Portuguese Macau

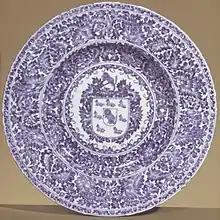
Qing dynasty porcelain plate for the Portuguese market.

The loss of several commercial markets, although very harmful to Macau, was not fatal for the merchants and inhabitants of the city. The transition from the Chinese Ming dynasty to the Manchu Qing dynasty, which lasted several years, caused strong instability in the Chinese Empire and made the internal markets of China and all of Southeast Asia uncertain, fatally affecting the commercial activity of the residents of Macau. In addition to living in uncertainty and fear of being destroyed or occupied by the forces of the new imperial dynasty, the city was also flooded in the 1640s with refugees fleeing the Qings, depleting Macao's resources and giving rise to famine in the 1640s, also due to the dwindling and unstable food supply from Chinese merchants.